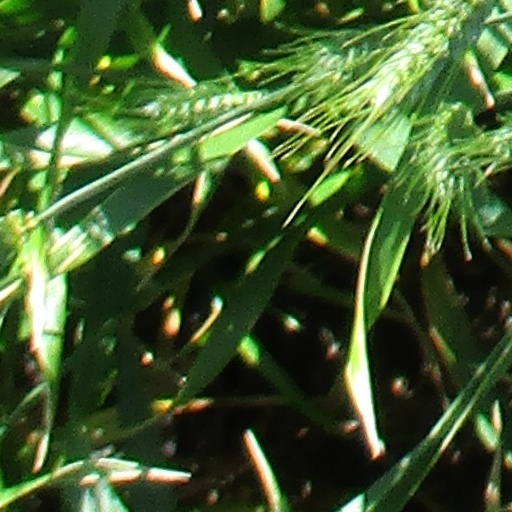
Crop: wheat